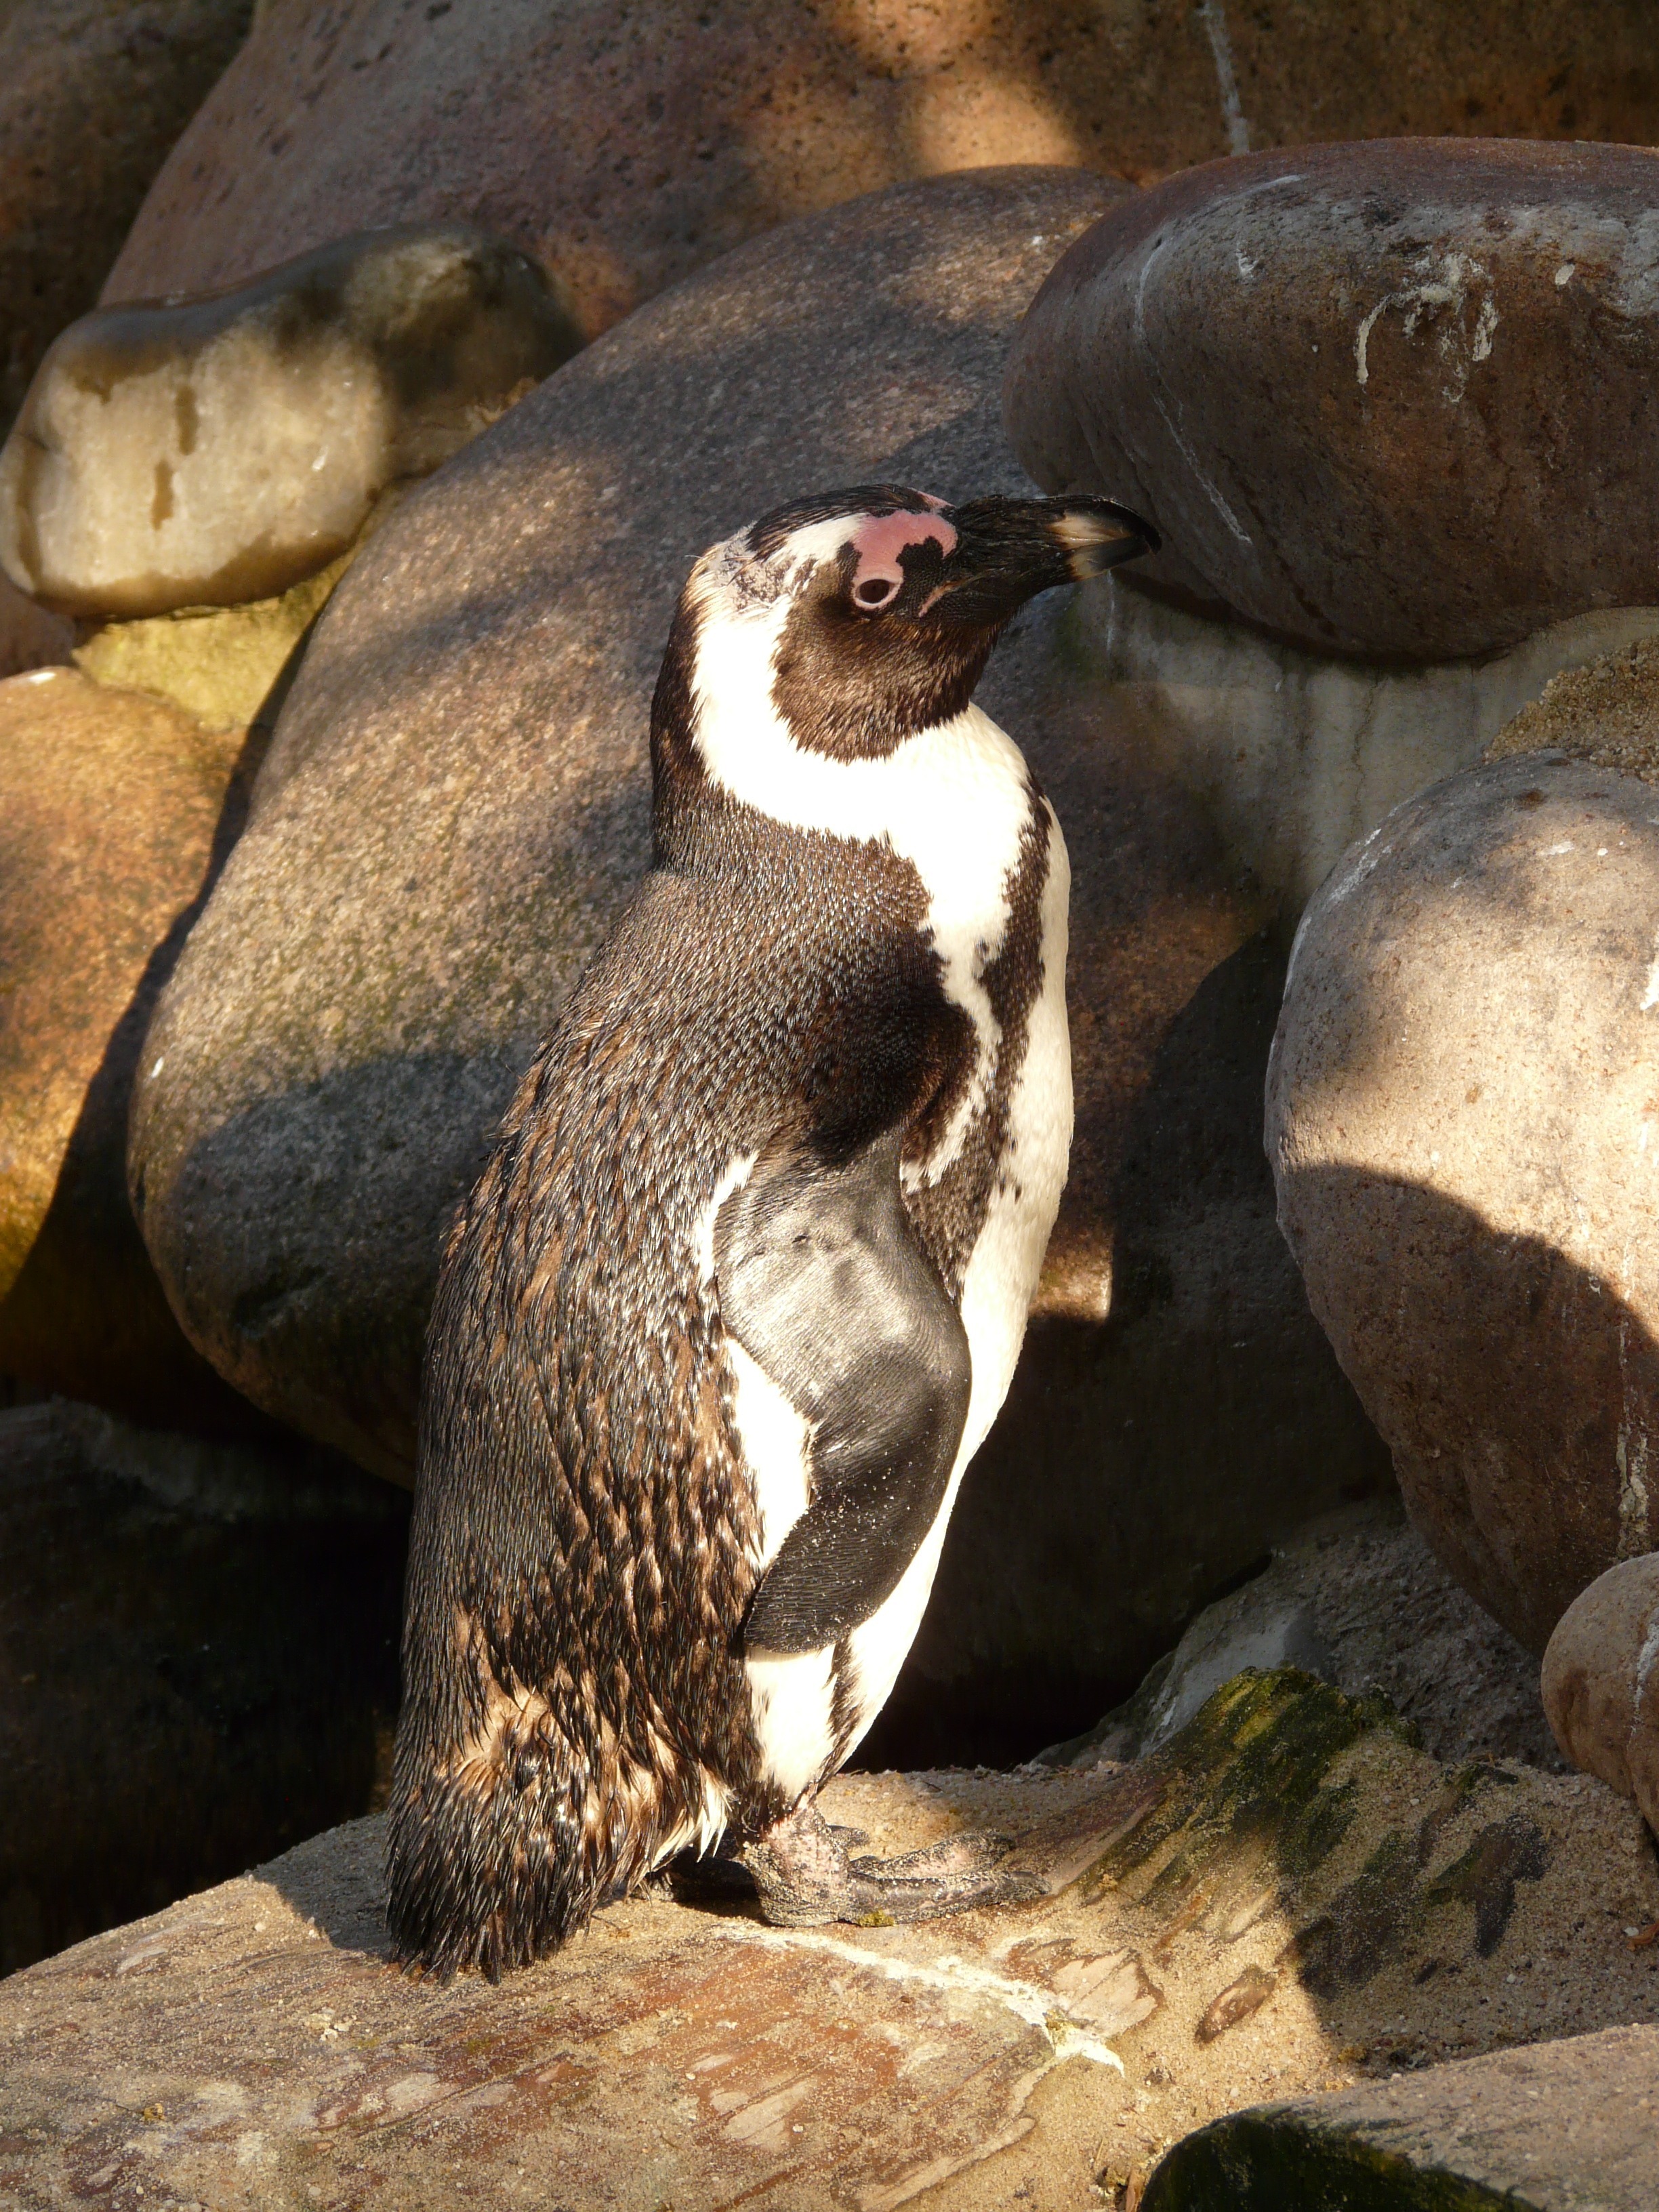
cold, bird, white, animal, wildlife, zoo, beak, black, fauna, penguin, creature, glasses penguin, waddle